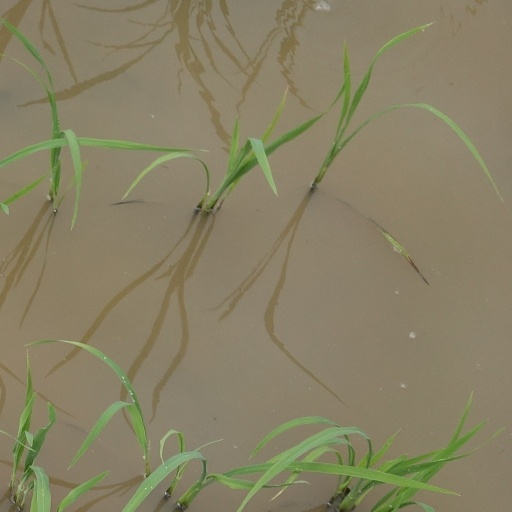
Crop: rice